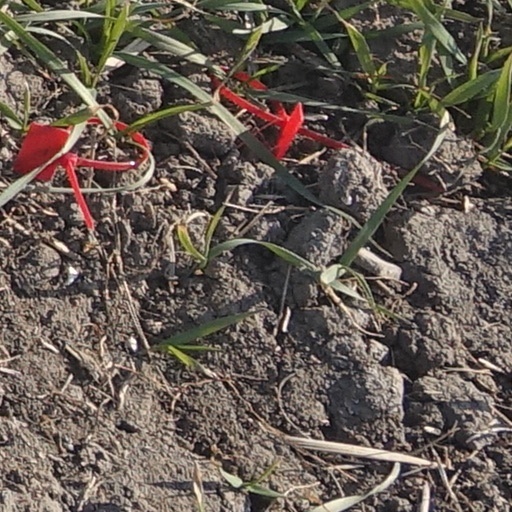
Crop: wheat